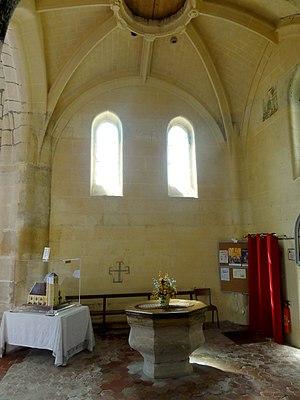
Intérieur de l'église - voir titre.
L'église Saint-Michel est une église catholique paroissiale située au Mesnil-en-Thelle, dans le département de l'Oise, en France.